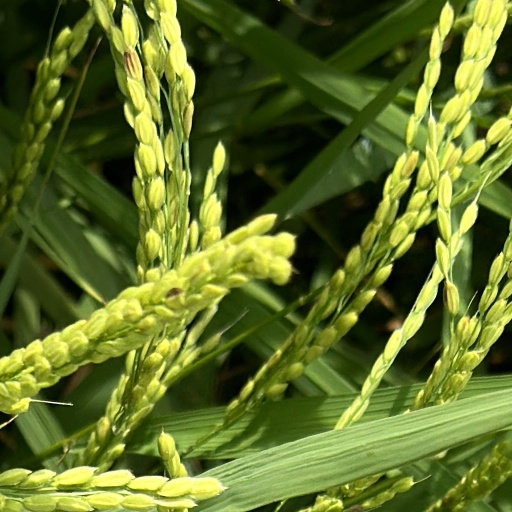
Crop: rice